Vinylon

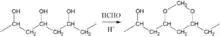
Synthesis of vinylon, final step

Between the years 1910 to 1945, Korea was ruled as a Japanese colony. This fact forced the integration of Korea into the Japanese empire's economic and political spheres. Thus, after the Second Sino-Japanese War began in 1937, Korea was integrated into the Japanese war effort. It was amid Japan's efforts towards creating a more scientific and technologically advanced country for the war when a team of researchers worked to fabricate Vinylon.